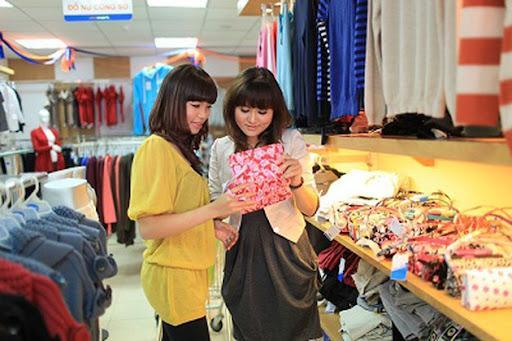
ở trong cửa hàng quần áo có sự xuất hiện của hai cô gái